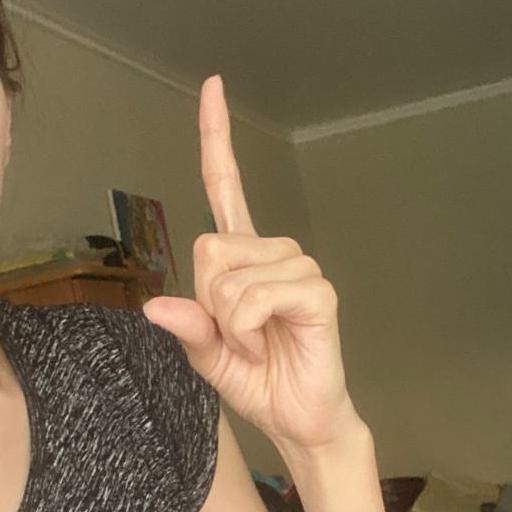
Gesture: one